South African Class 23 4-8-2

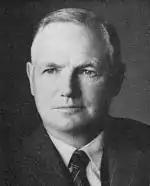
W.A.J. Day

At the time, the urgency brought about by the rapidly deteriorating political climate in Europe led to a further 116 locomotives being ordered even before the first batch could be delivered and tested, contrary to usual SAR practice. Ordering this quantity of a new class of engine before any had been tried out constituted a record for the SAR. Of this second batch, Henschel built 85, numbered in the range from 3201 to 3285, and Berliner 31, numbered in the range from 3286 to 3316. The last locomotive of this second order was delivered in August 1939, just one month before the outbreak of the Second World War.